Aai Thor Tujhe Upkar

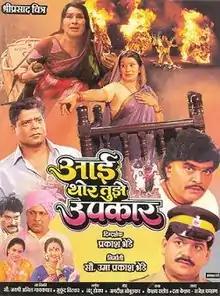
Theatrical release poster

Aai Thor Tujhe Upkaar is a 1999 Indian Marathi-language drama film directed by Prakash Bhende and produced by his wife Uma Bhende. The film stars Uma Bhende, Ashok Saraf, Laxmikant Berde, Sukanya Kulkarni and Mohan Joshi.